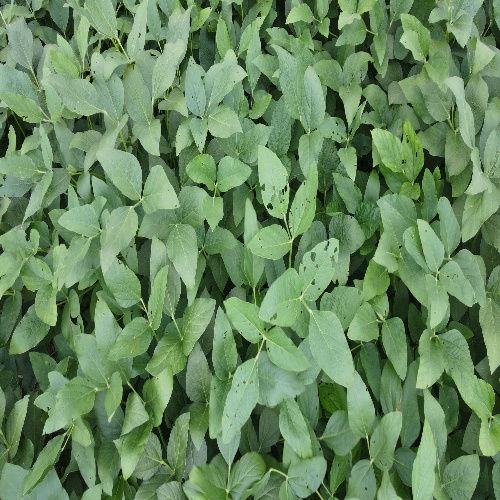
Label: Caterpillar